Cuenca Alimentadora del Distrito Nacional de Riego 043 Estado de Nayarit

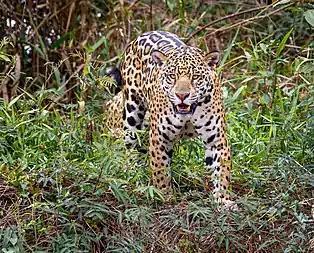
jaguar (panthera onca)

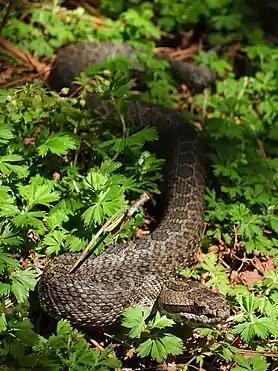
"Crotalus triseriatus"

The area was designated a protected forest area and watershed in August 1949. It was redesignated a Natural resources protection area in 2002.